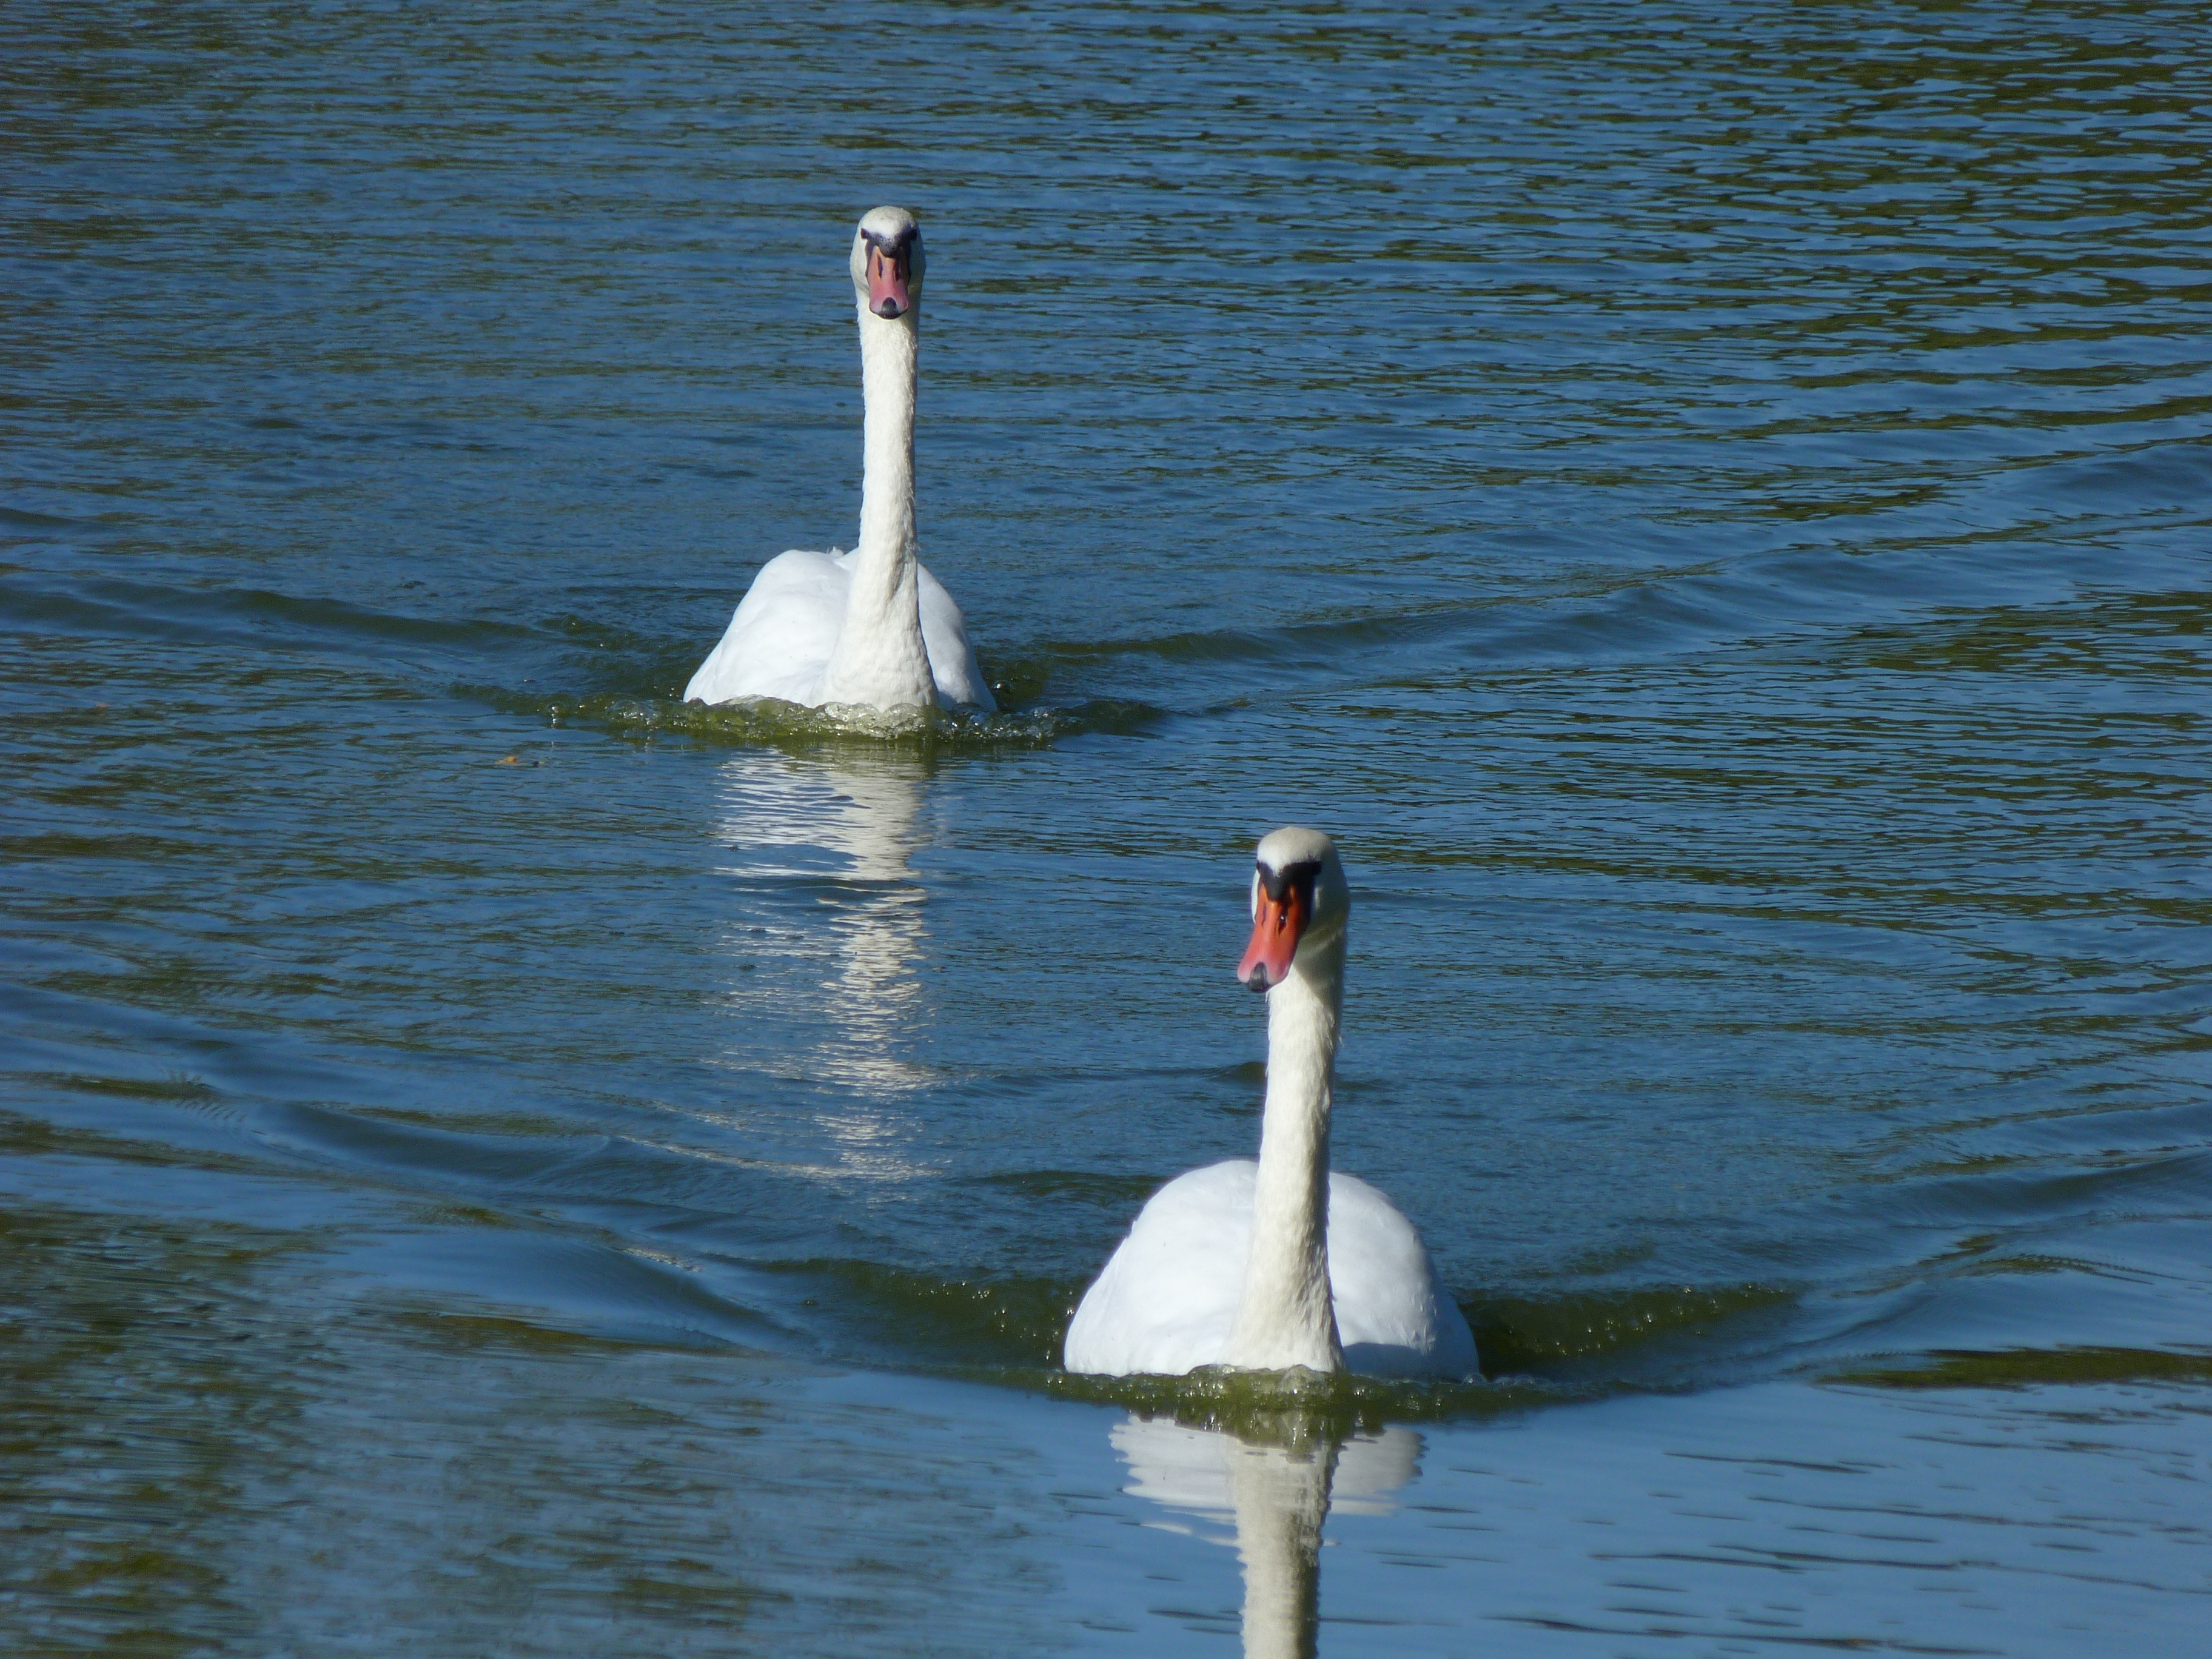
water, bird, wing, white, pond, reflection, fauna, birds, swan, swans, vertebrate, waterfowl, water bird, afloat, ducks geese and swans